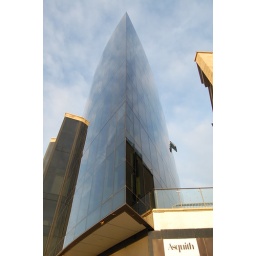
A corner of a multi story glass walled building in Bradford, West Yorkshire, Uk